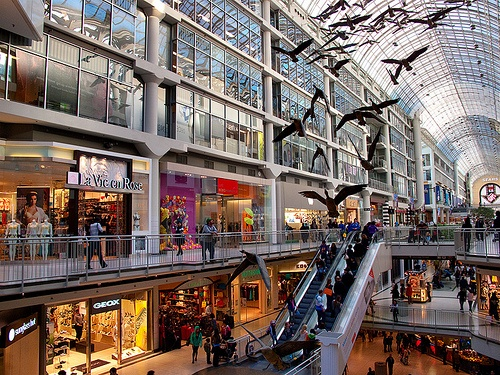
A mall filled with birds flying next to an escalator.
A multistory mall lined with people has many shops on each level and several striking sculptures making up a flock of birds over an escalator.
Indoor mall with  bird decorations and an escalator
The inside of a multilevel shopping mall, with people on escalators and a sculpture of birds flying.
A big mall with some people in it shopping.